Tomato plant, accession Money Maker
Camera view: horizontal (90 deg, fisheye); turntable rotation: 240 degrees
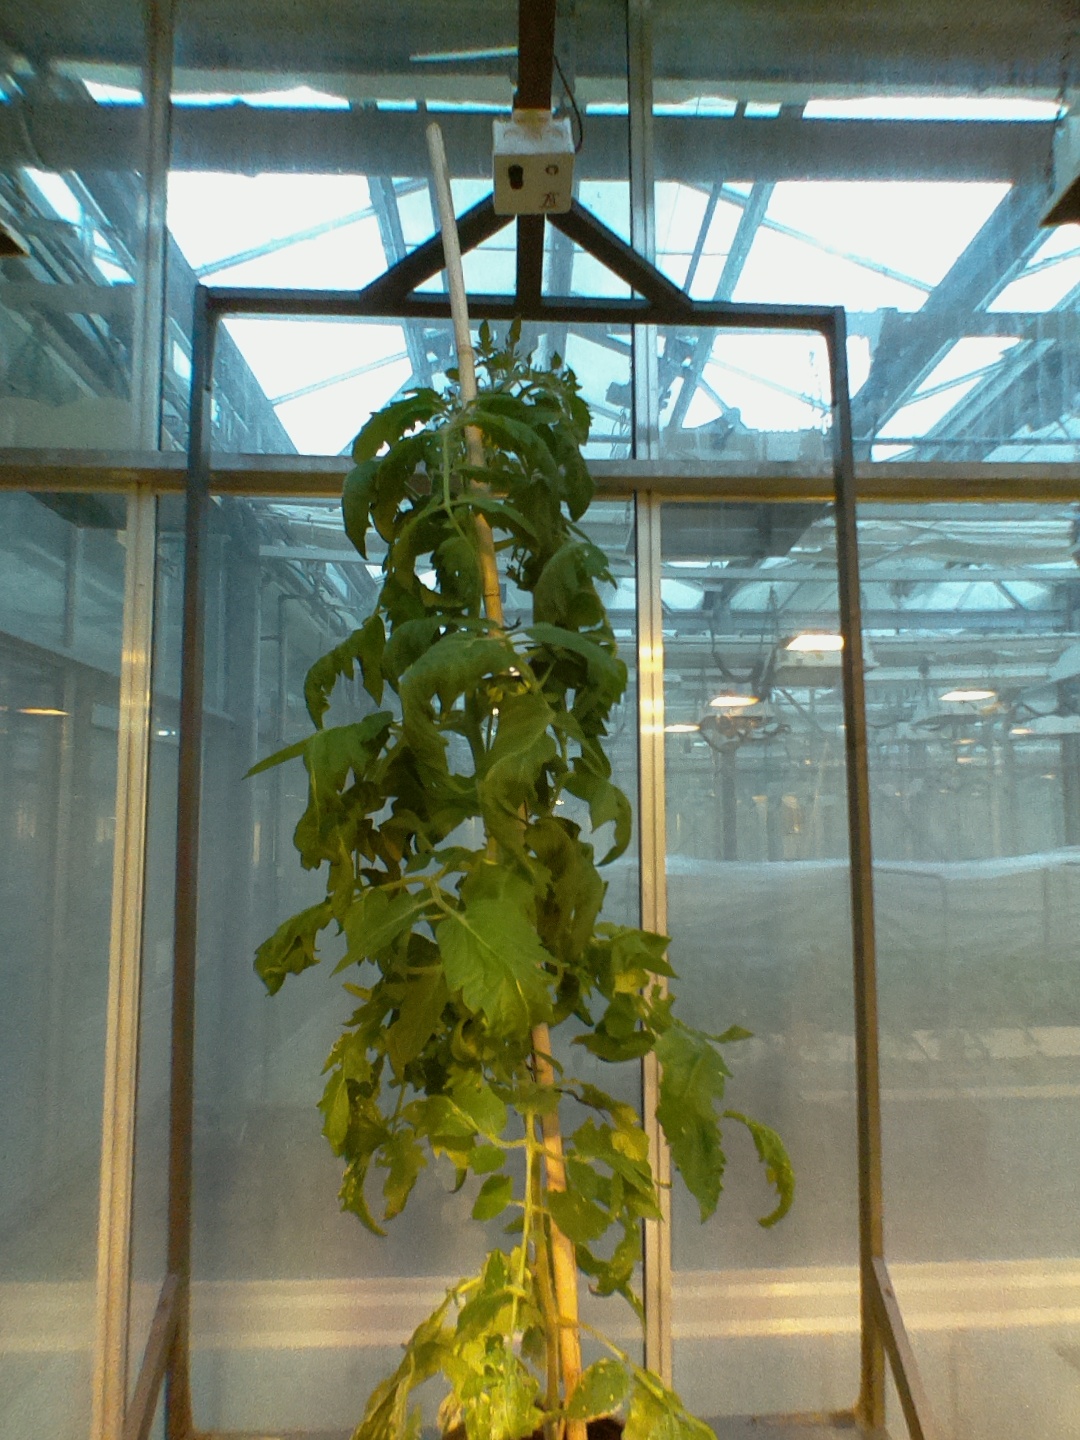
BBCH growth stage 64: 40%-50% of flowers open